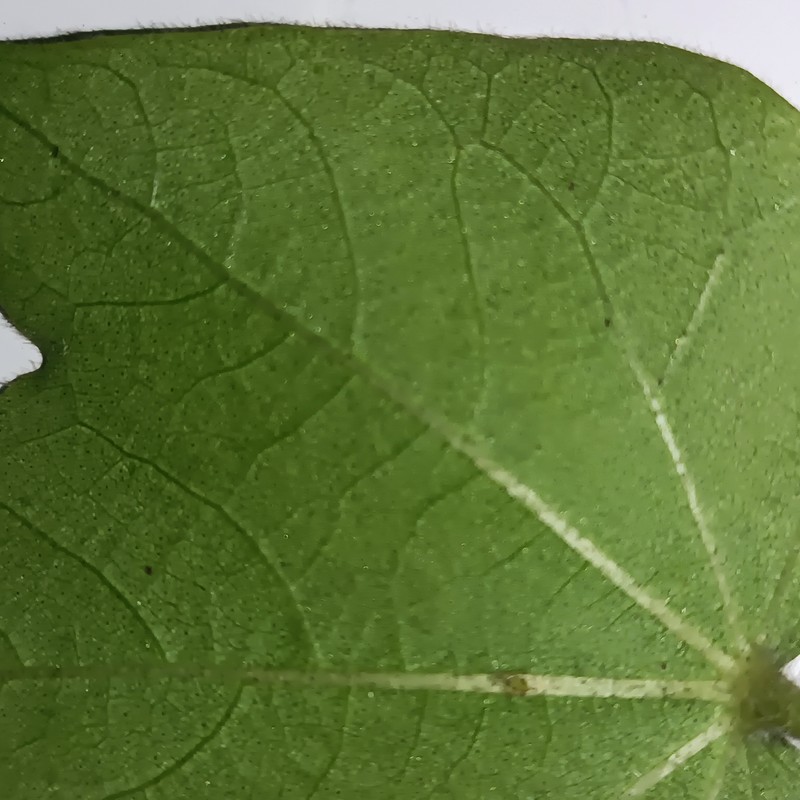
Label: Healthy Leaf